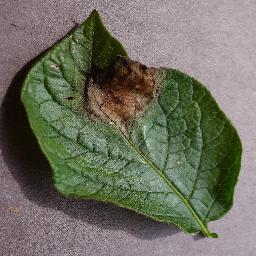
Label: Potato___Late_blight